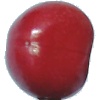
Label: Cherry 2